Library of the National Congress of Chile

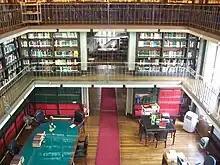
Inside the Library of Congress of Chile in 2007

The Library of the National Congress of Chile (BCN) is a service of the National Congress of Chile that serves as an information center for the Senate and the Chamber of Deputies. The library advises parliamentarians in the social sciences, law, legislation, history, and the development of Chile.